Australia at the 1992 Summer Paralympics

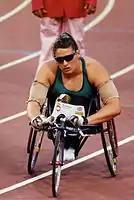
Louise Sauvage at the 1992 Barcelona Paralympic Games

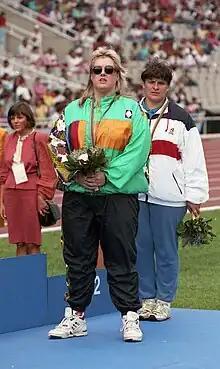
Australian athlete Jodi Willis stands at the podium after winning the Women's Shot Put B2 event at the 1992 Summer Paralympics.

Boccia was first included in the Paralympics in the 1992 Summer Paralympic Games. It started out originally as a team sport for athletes with cerebral palsy, and the disabled players use bowling ramps that have been specially designed to bowl Boccia balls as close as possible to the white jack.